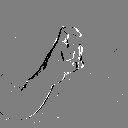
ASL letter: x